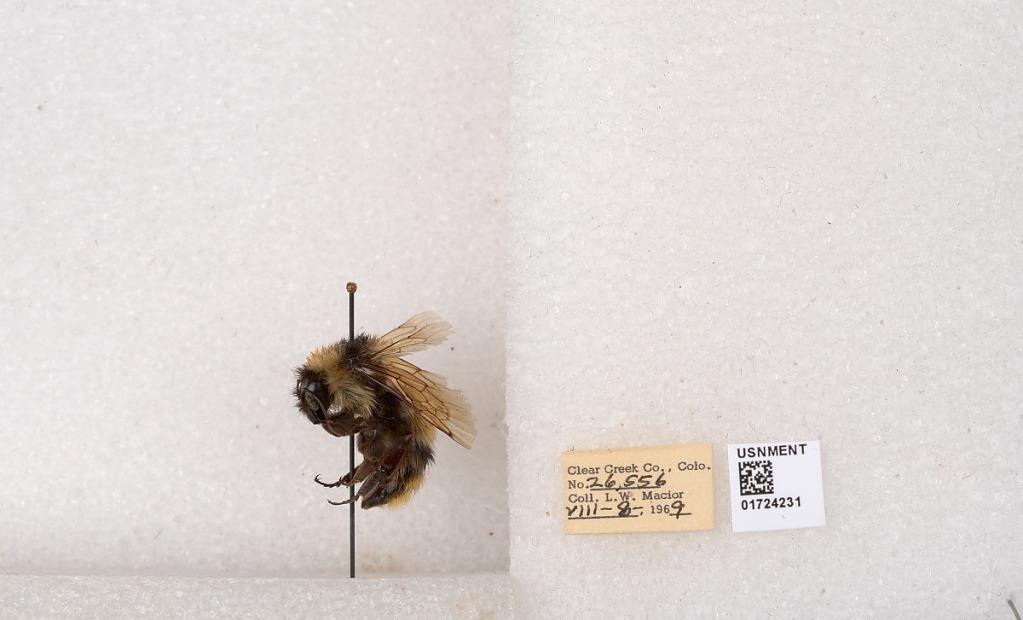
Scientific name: Bombus kirbyellus
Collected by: L. Macior
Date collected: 1969-8-8
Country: United States
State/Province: Colorado
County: Clear Creek
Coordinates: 39.6891, -105.644